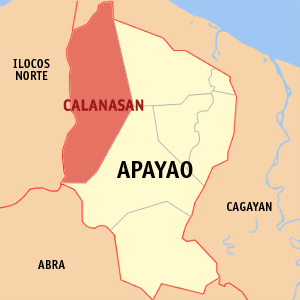
Calanasan est une municipalité philippine du nord-ouest de la province d'Apayao, dans le nord de l'île de Luçon. Au recensement de 2015, elle comptait 12 604 habitants. Son économie est essentiellement agricole.